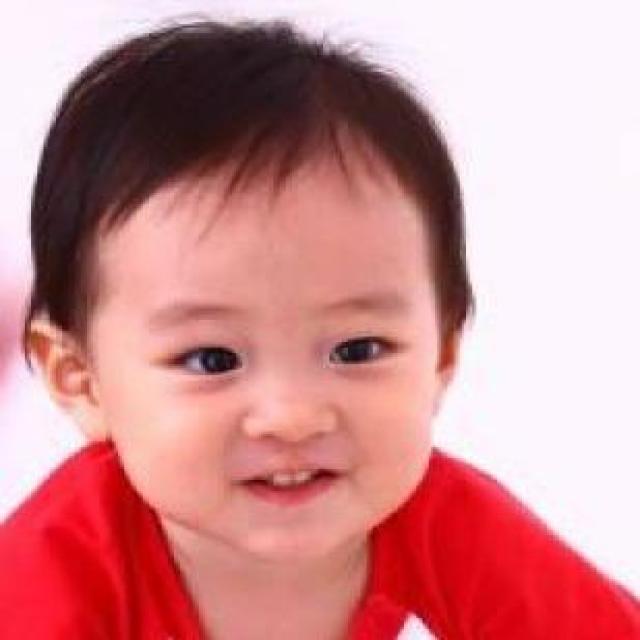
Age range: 0-12